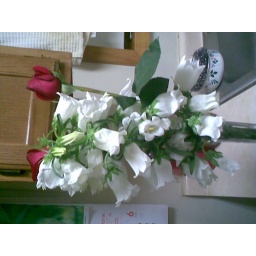
it's actually teng's flowers but he left it in my car